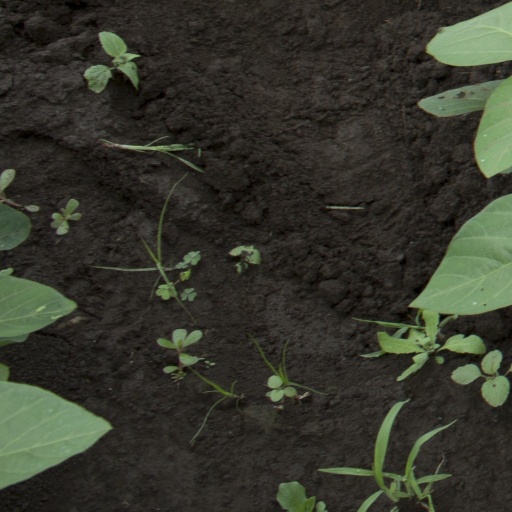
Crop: soybean